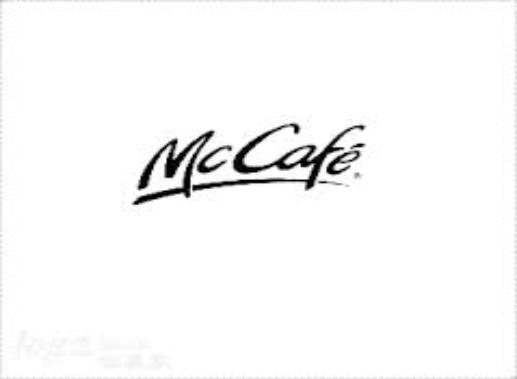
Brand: mccafe
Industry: Food